Shannon Boyd-Bailey McCune

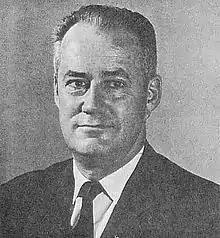
McCune in 1962

Shannon Boyd-Bailey McCune (April 6, 1913 – January 4, 1993) was an American geographer who was the civil administrator of the Ryukyu Islands from 1962 to 1964, the first civilian to hold that office. He was president of the University of Vermont from 1964 to 1966.